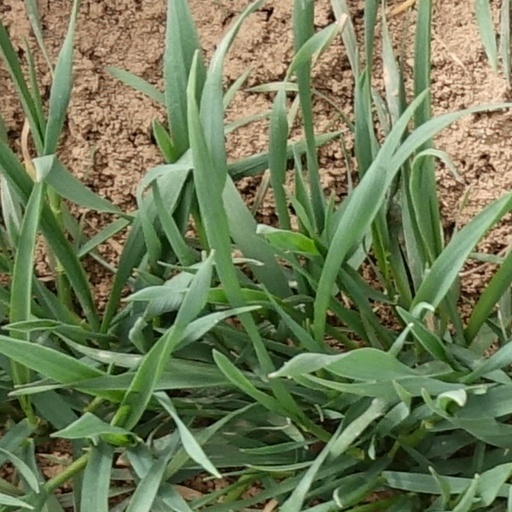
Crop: wheat